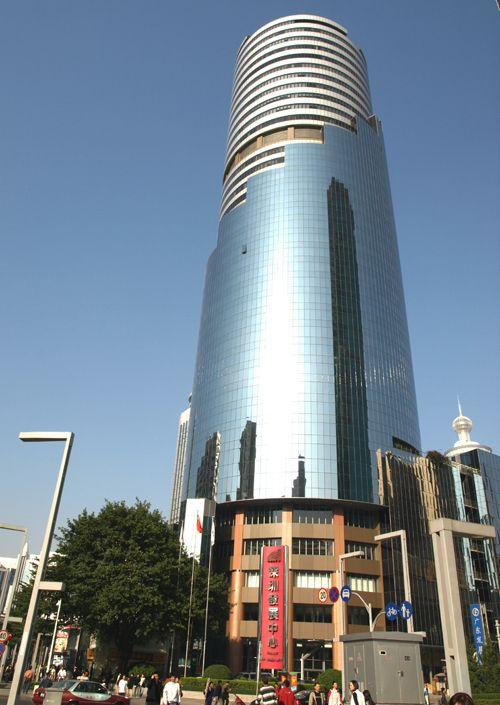
地标名称：深圳发展中心
所在城市：深圳市·罗湖区